Lady Jane Lacey

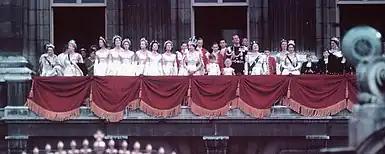
Lady Jane, front row, sixth from left, on the balcony of Buckingham Palace following the coronation of Elizabeth II, 2 June 1953

Born The Honourable Jane Vane-Tempest-Stewart on 11 August 1932 in London, she was born into an Anglo-Irish aristocratic family with its roots in Ulster and County Durham. She is the eldest daughter of Robin, Viscount Castlereagh, later 8th Marquess of Londonderry, and Romaine Combe (1904–1951), daughter of Major Boyce Combe. She had two younger siblings, Lady Annabel Goldsmith and Alistair, 9th Marquess of Londonderry. She was raised on the family estates, Mount Stewart in County Down, Wynyard Park in County Durham, and Londonderry House in Park Lane, London.